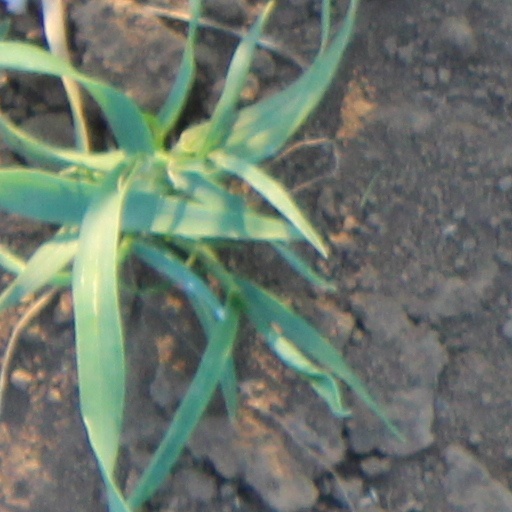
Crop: wheat